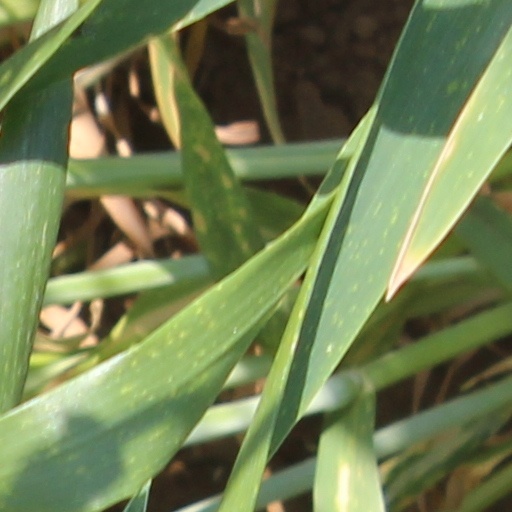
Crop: wheat